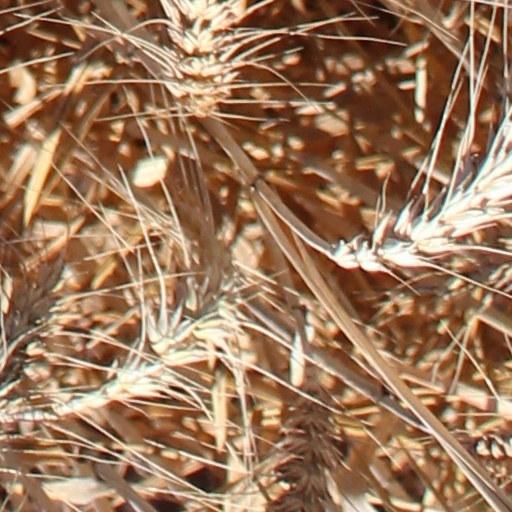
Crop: wheat